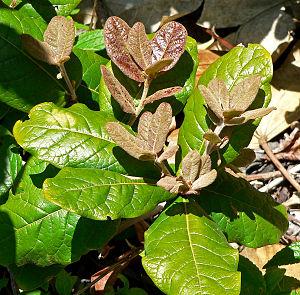
Quercus costaricensis est une espèce d'arbres de la famille des Fagaceae. Ce chêne est endémique de la forêt de montagne de la cordillère de Talamanca au Costa Rica et au Panamá. Il se rencontre souvent avec Quercus copeyensis dans les forêts de haute montagne vers 3 100 m d'altitude.